Heinz Höher

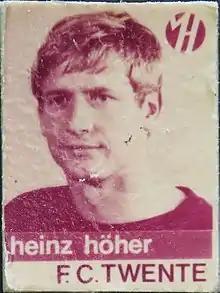
Höher with FC Twente

Heinz Höher (11 August 1938 – 7 November 2019) was a German football player and manager.